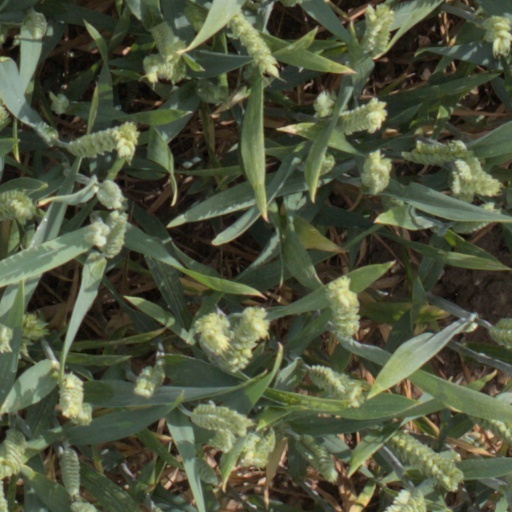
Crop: wheat